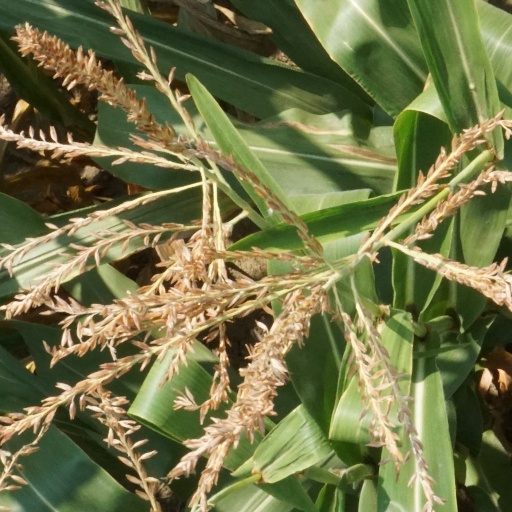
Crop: maize; corn